Nord 3.021 to 3.075

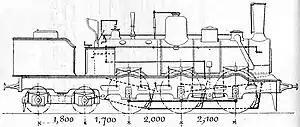

Nord 3.021 to 3.075 were 0-6-4 tank locomotives for mixed traffic of the "Chemins de Fer du Nord".